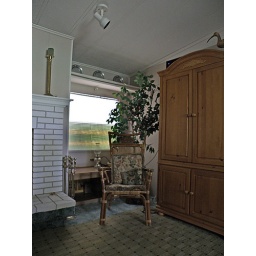
living room window seat with cabinet and open storage underneath